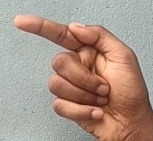
ASL sign: G